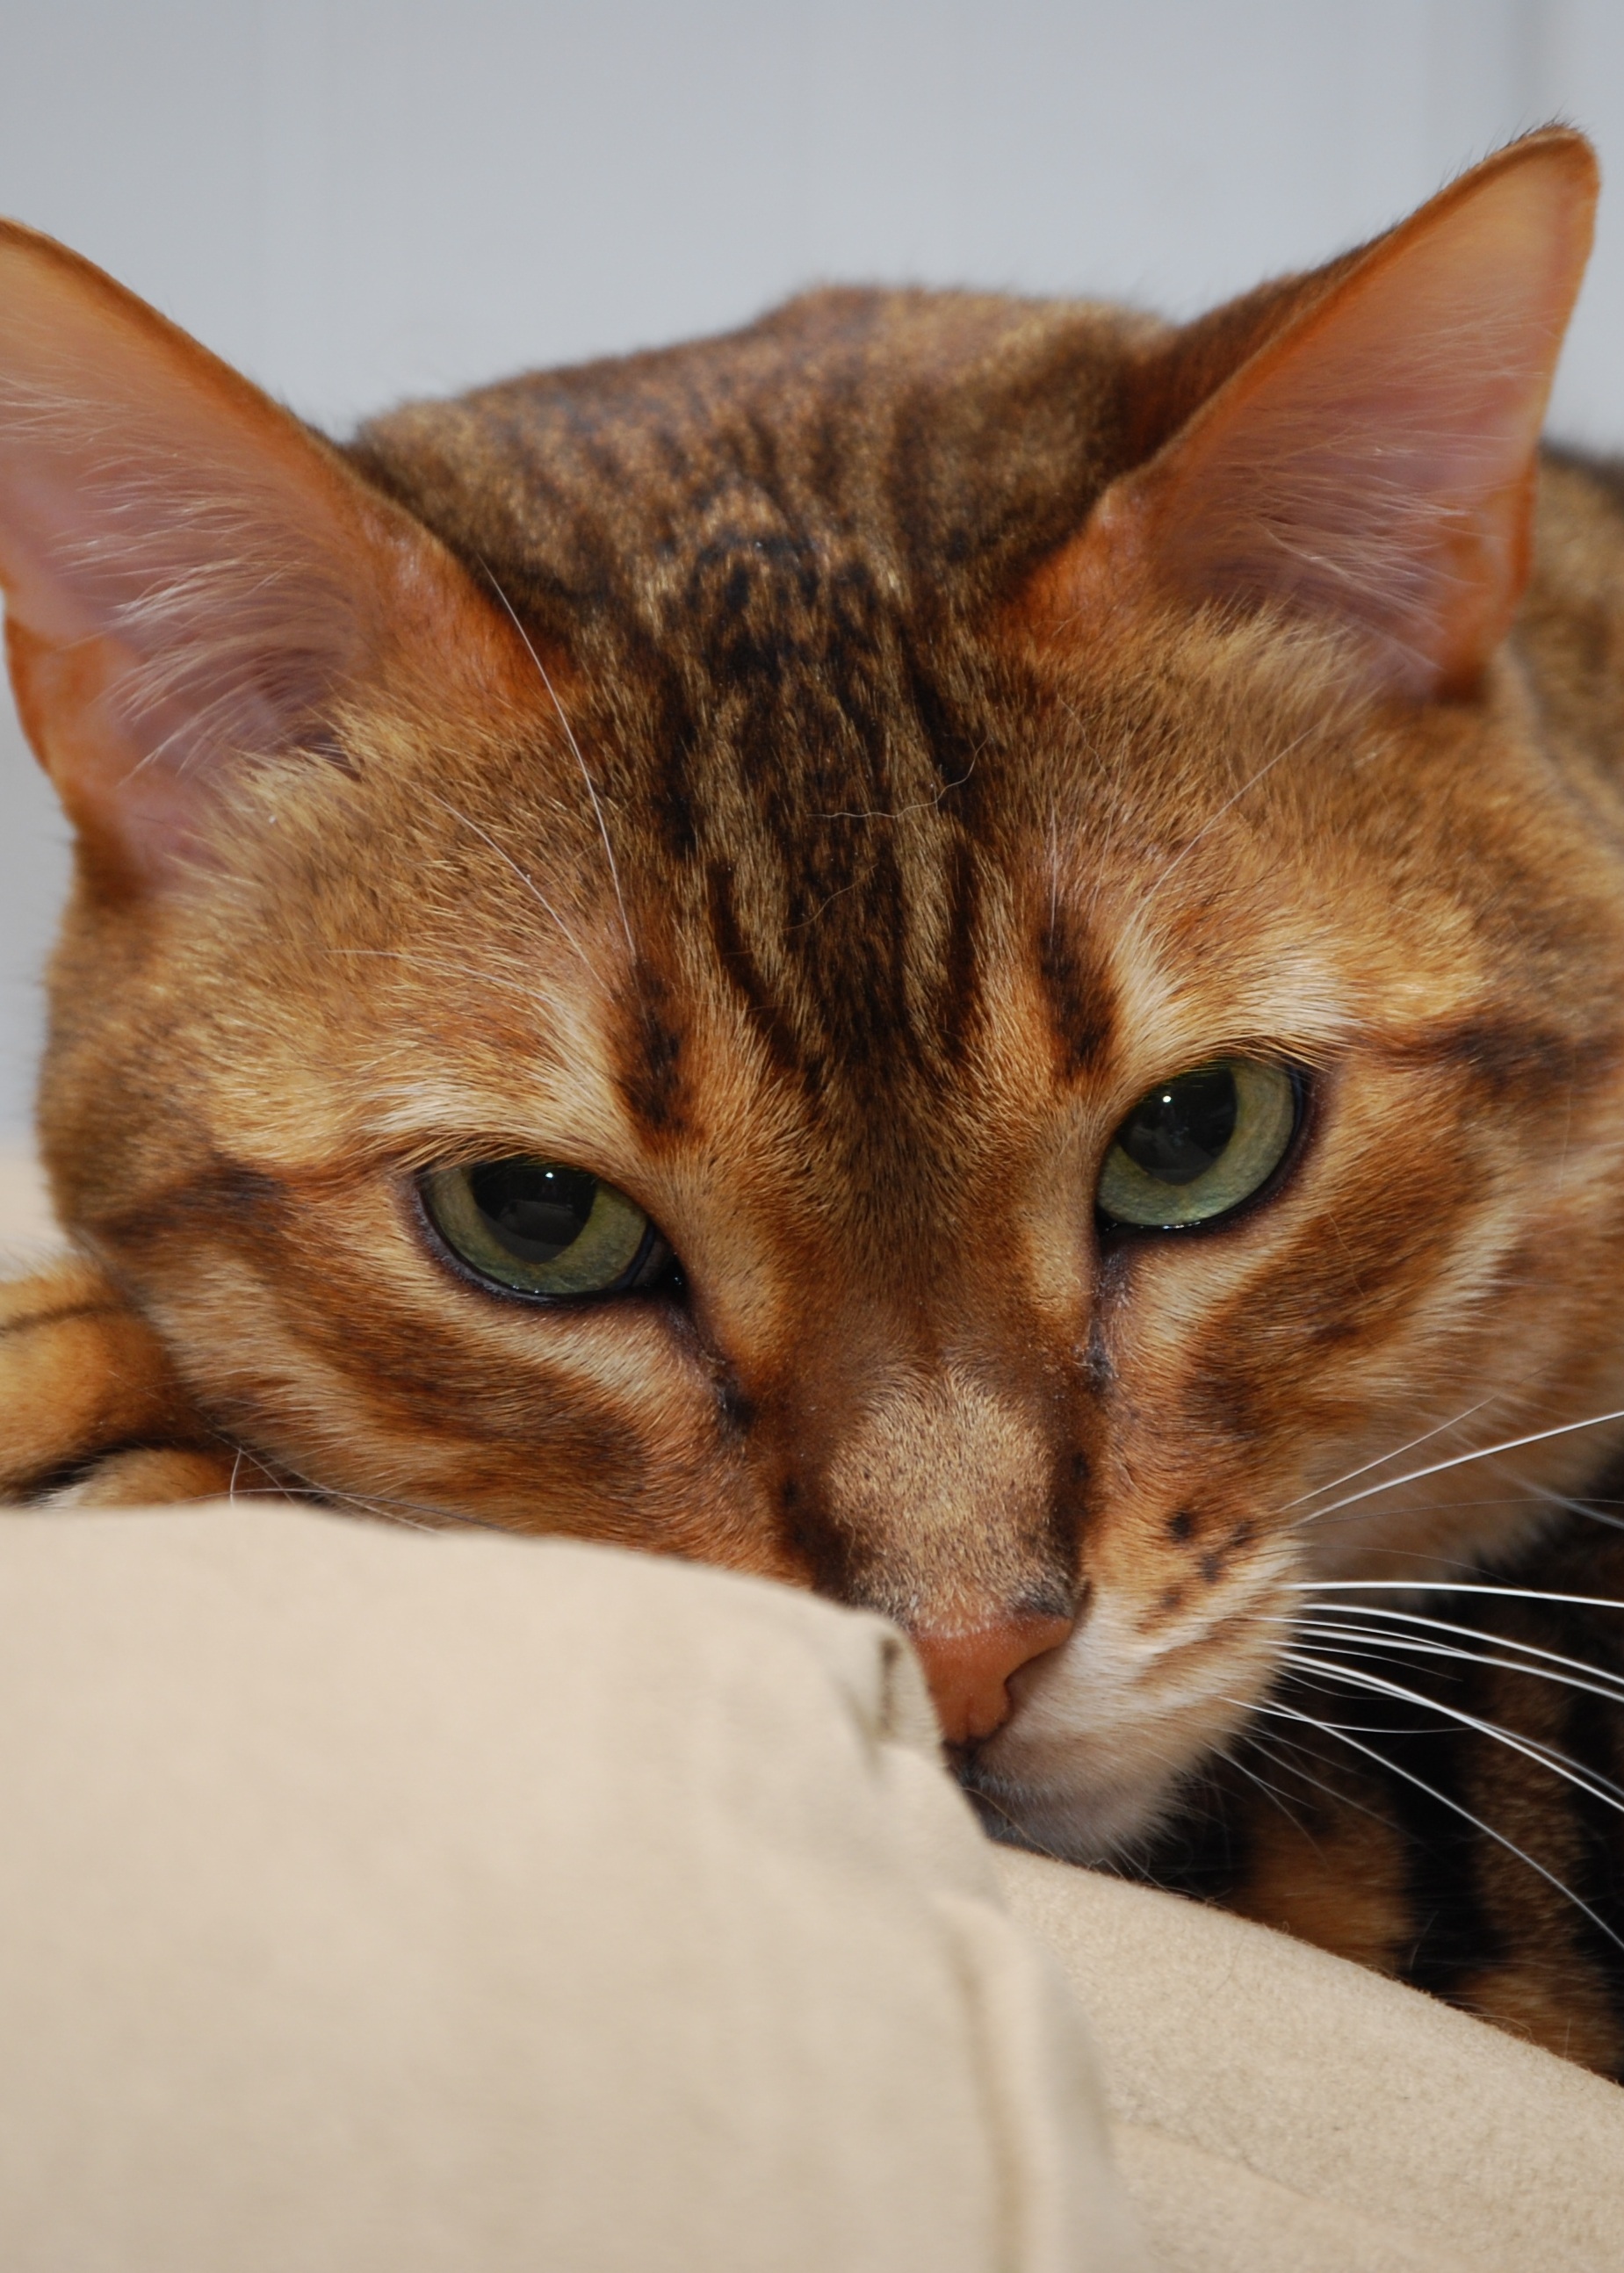
pet, cat, feline, mammal, fauna, close up, nose, whiskers, head, vertebrate, purebred, abyssinian, tabby cat, bengal, european shorthair, small to medium sized cats, cat like mammal, carnivoran, domestic short haired cat, rusty spotted cat, ocicat, toyger